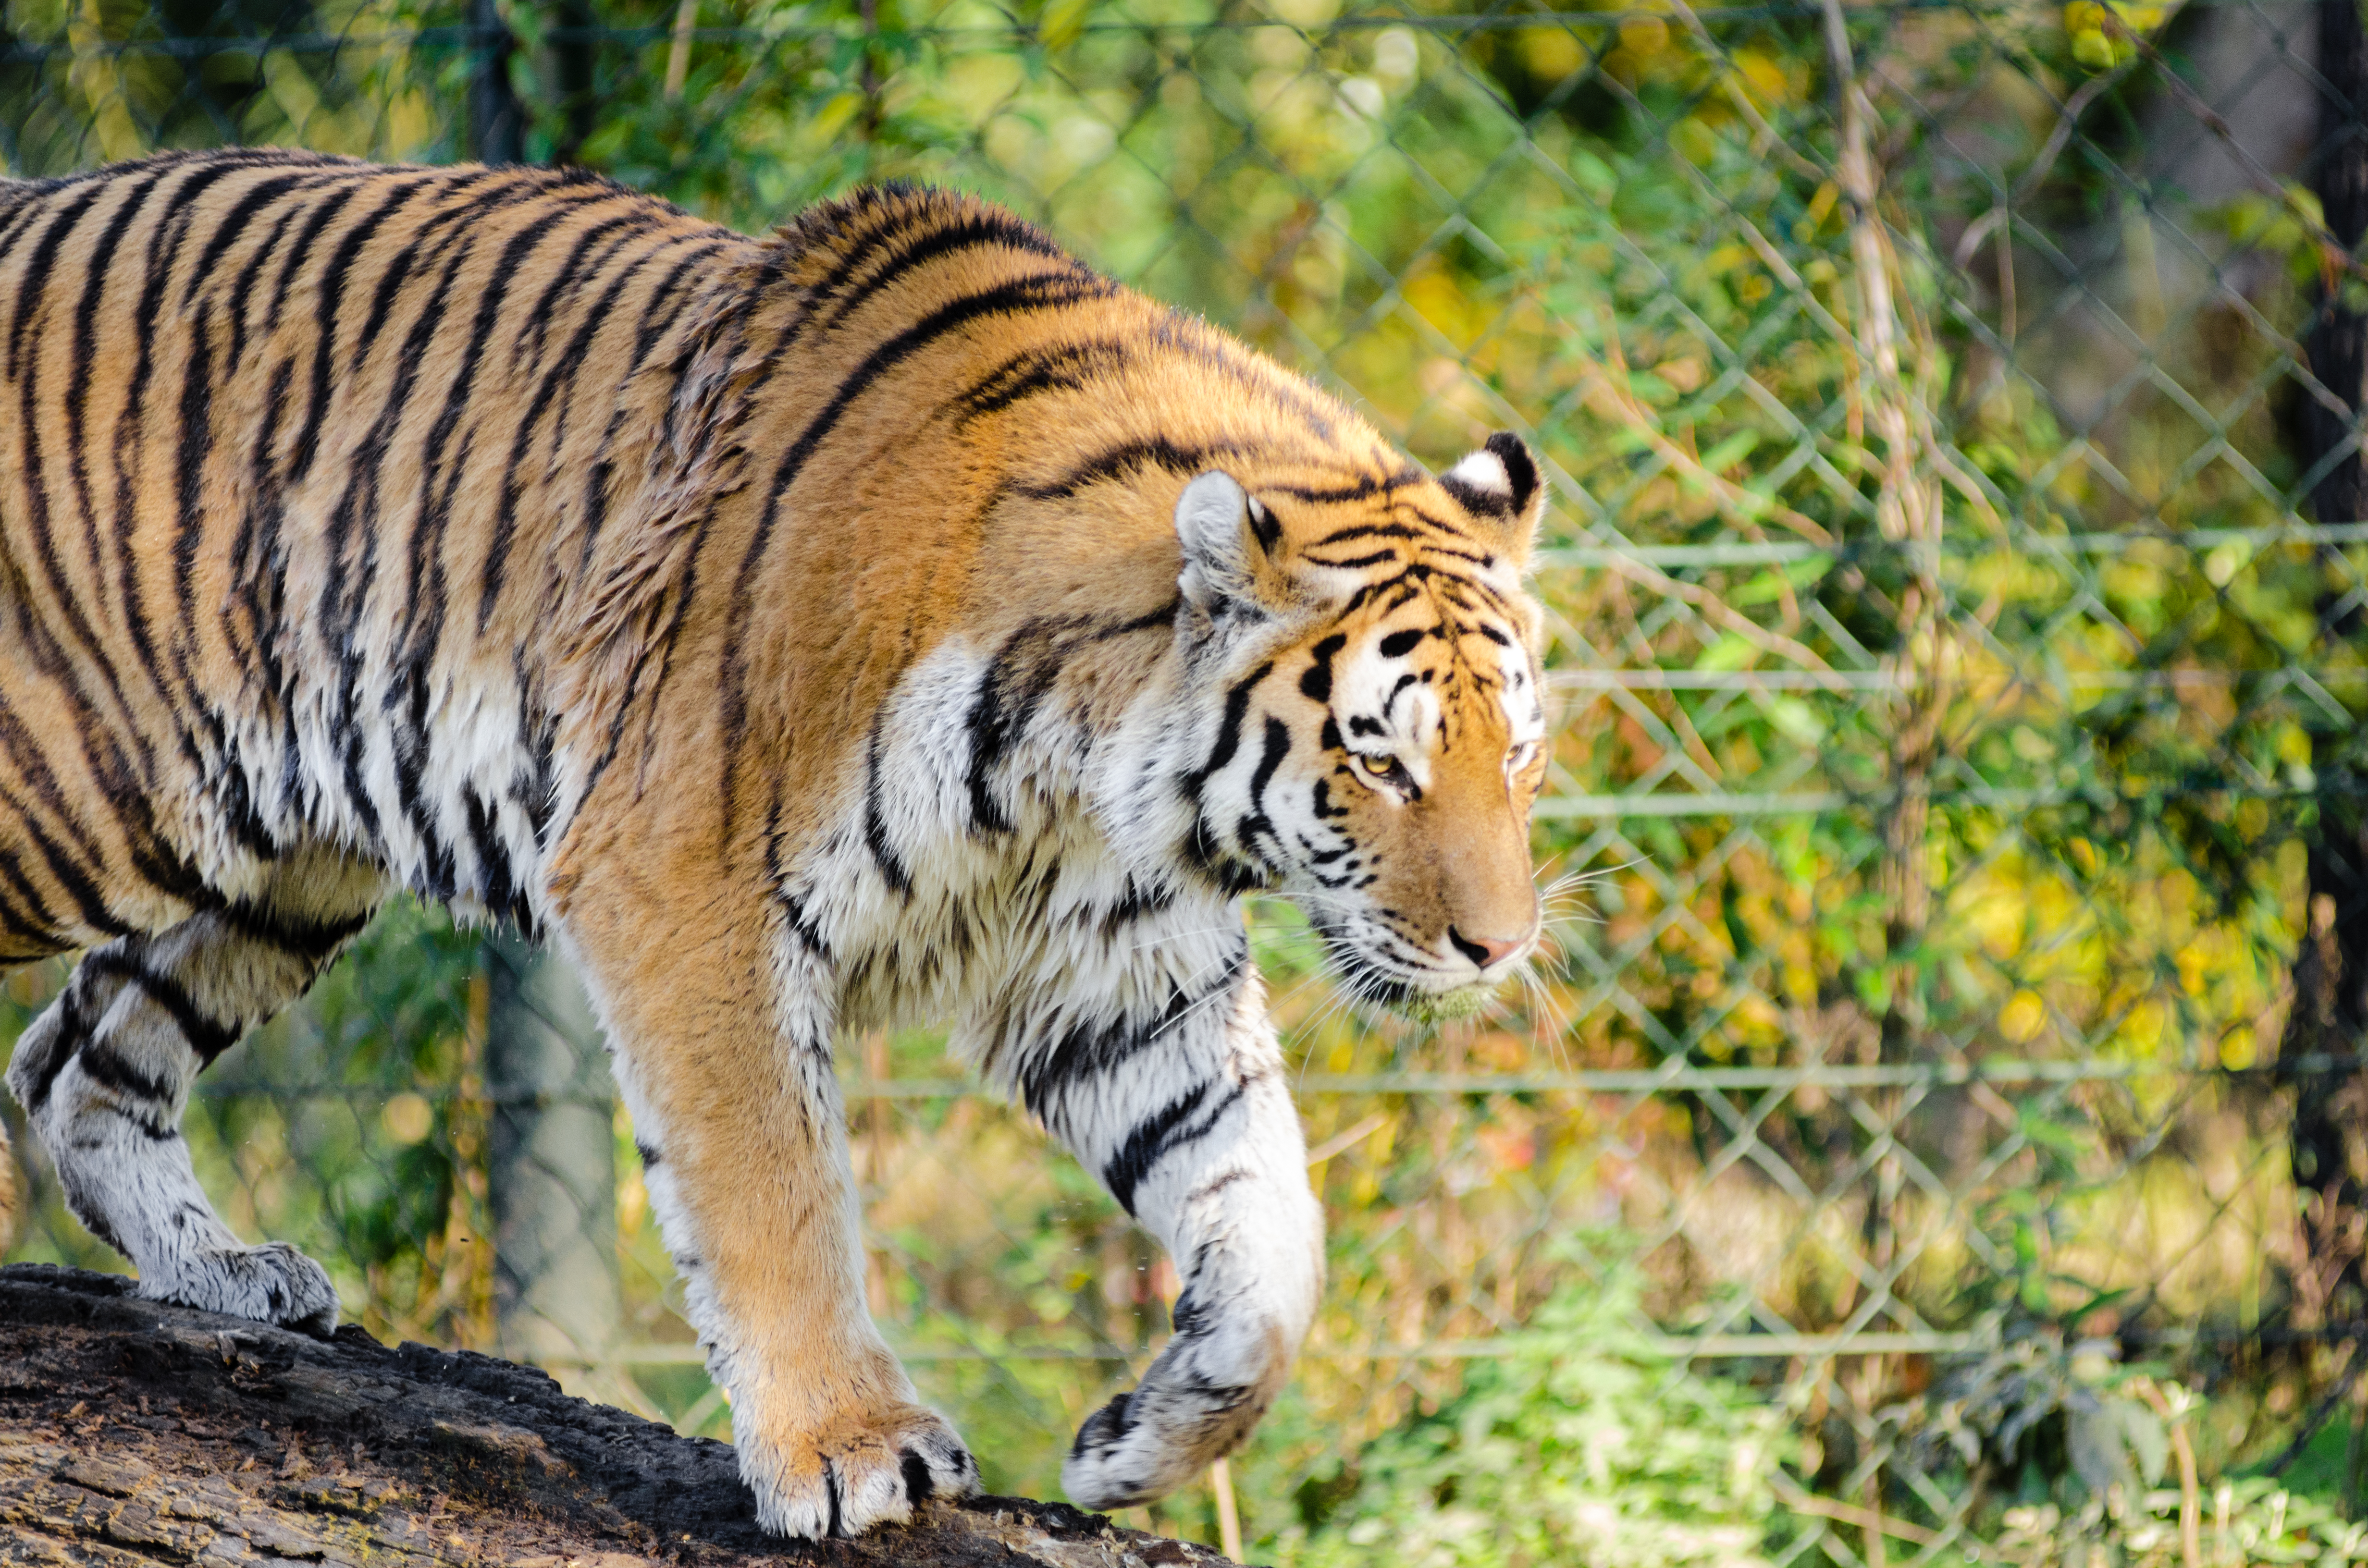
animal, wildlife, zoo, jungle, cat, feline, mammal, predator, fauna, tiger, germany, deutschland, katze, tierpark, sibirischer, siberian, panthera, tigri, carnivore, safari, big cats, cat like mammal